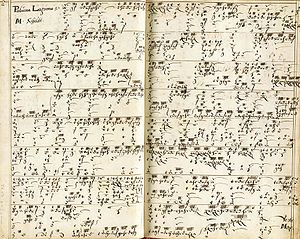
Melchior Schildt / Værker
Melchior Schildts variationer over Paduana Lachrimae